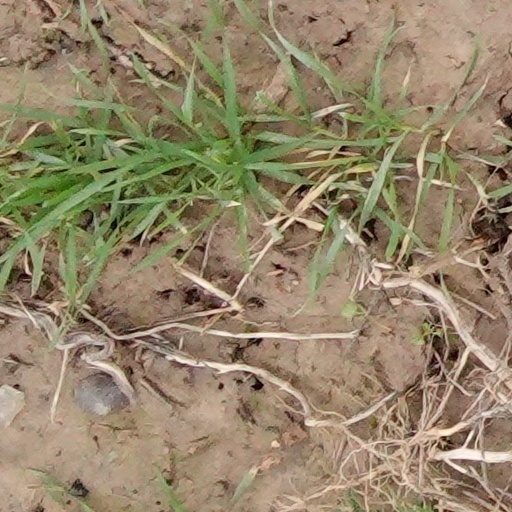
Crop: wheat